Lewis Watson (musician)

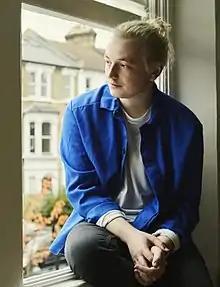

Lewis Watson (born 19 October 1992) is an English singer-songwriter. Watson was raised in Bicester, Oxfordshire, and currently has a YouTube channel labeled Lewis Watson. He has released multiple EPs and singles, as well as 5 full-length albums (2 of those are acoustic versions of his albums), with his latest being "the love that you want" and "the love that you want (acoustic)". He married his long-term partner, Sophie Watts, on 20 November 2021.